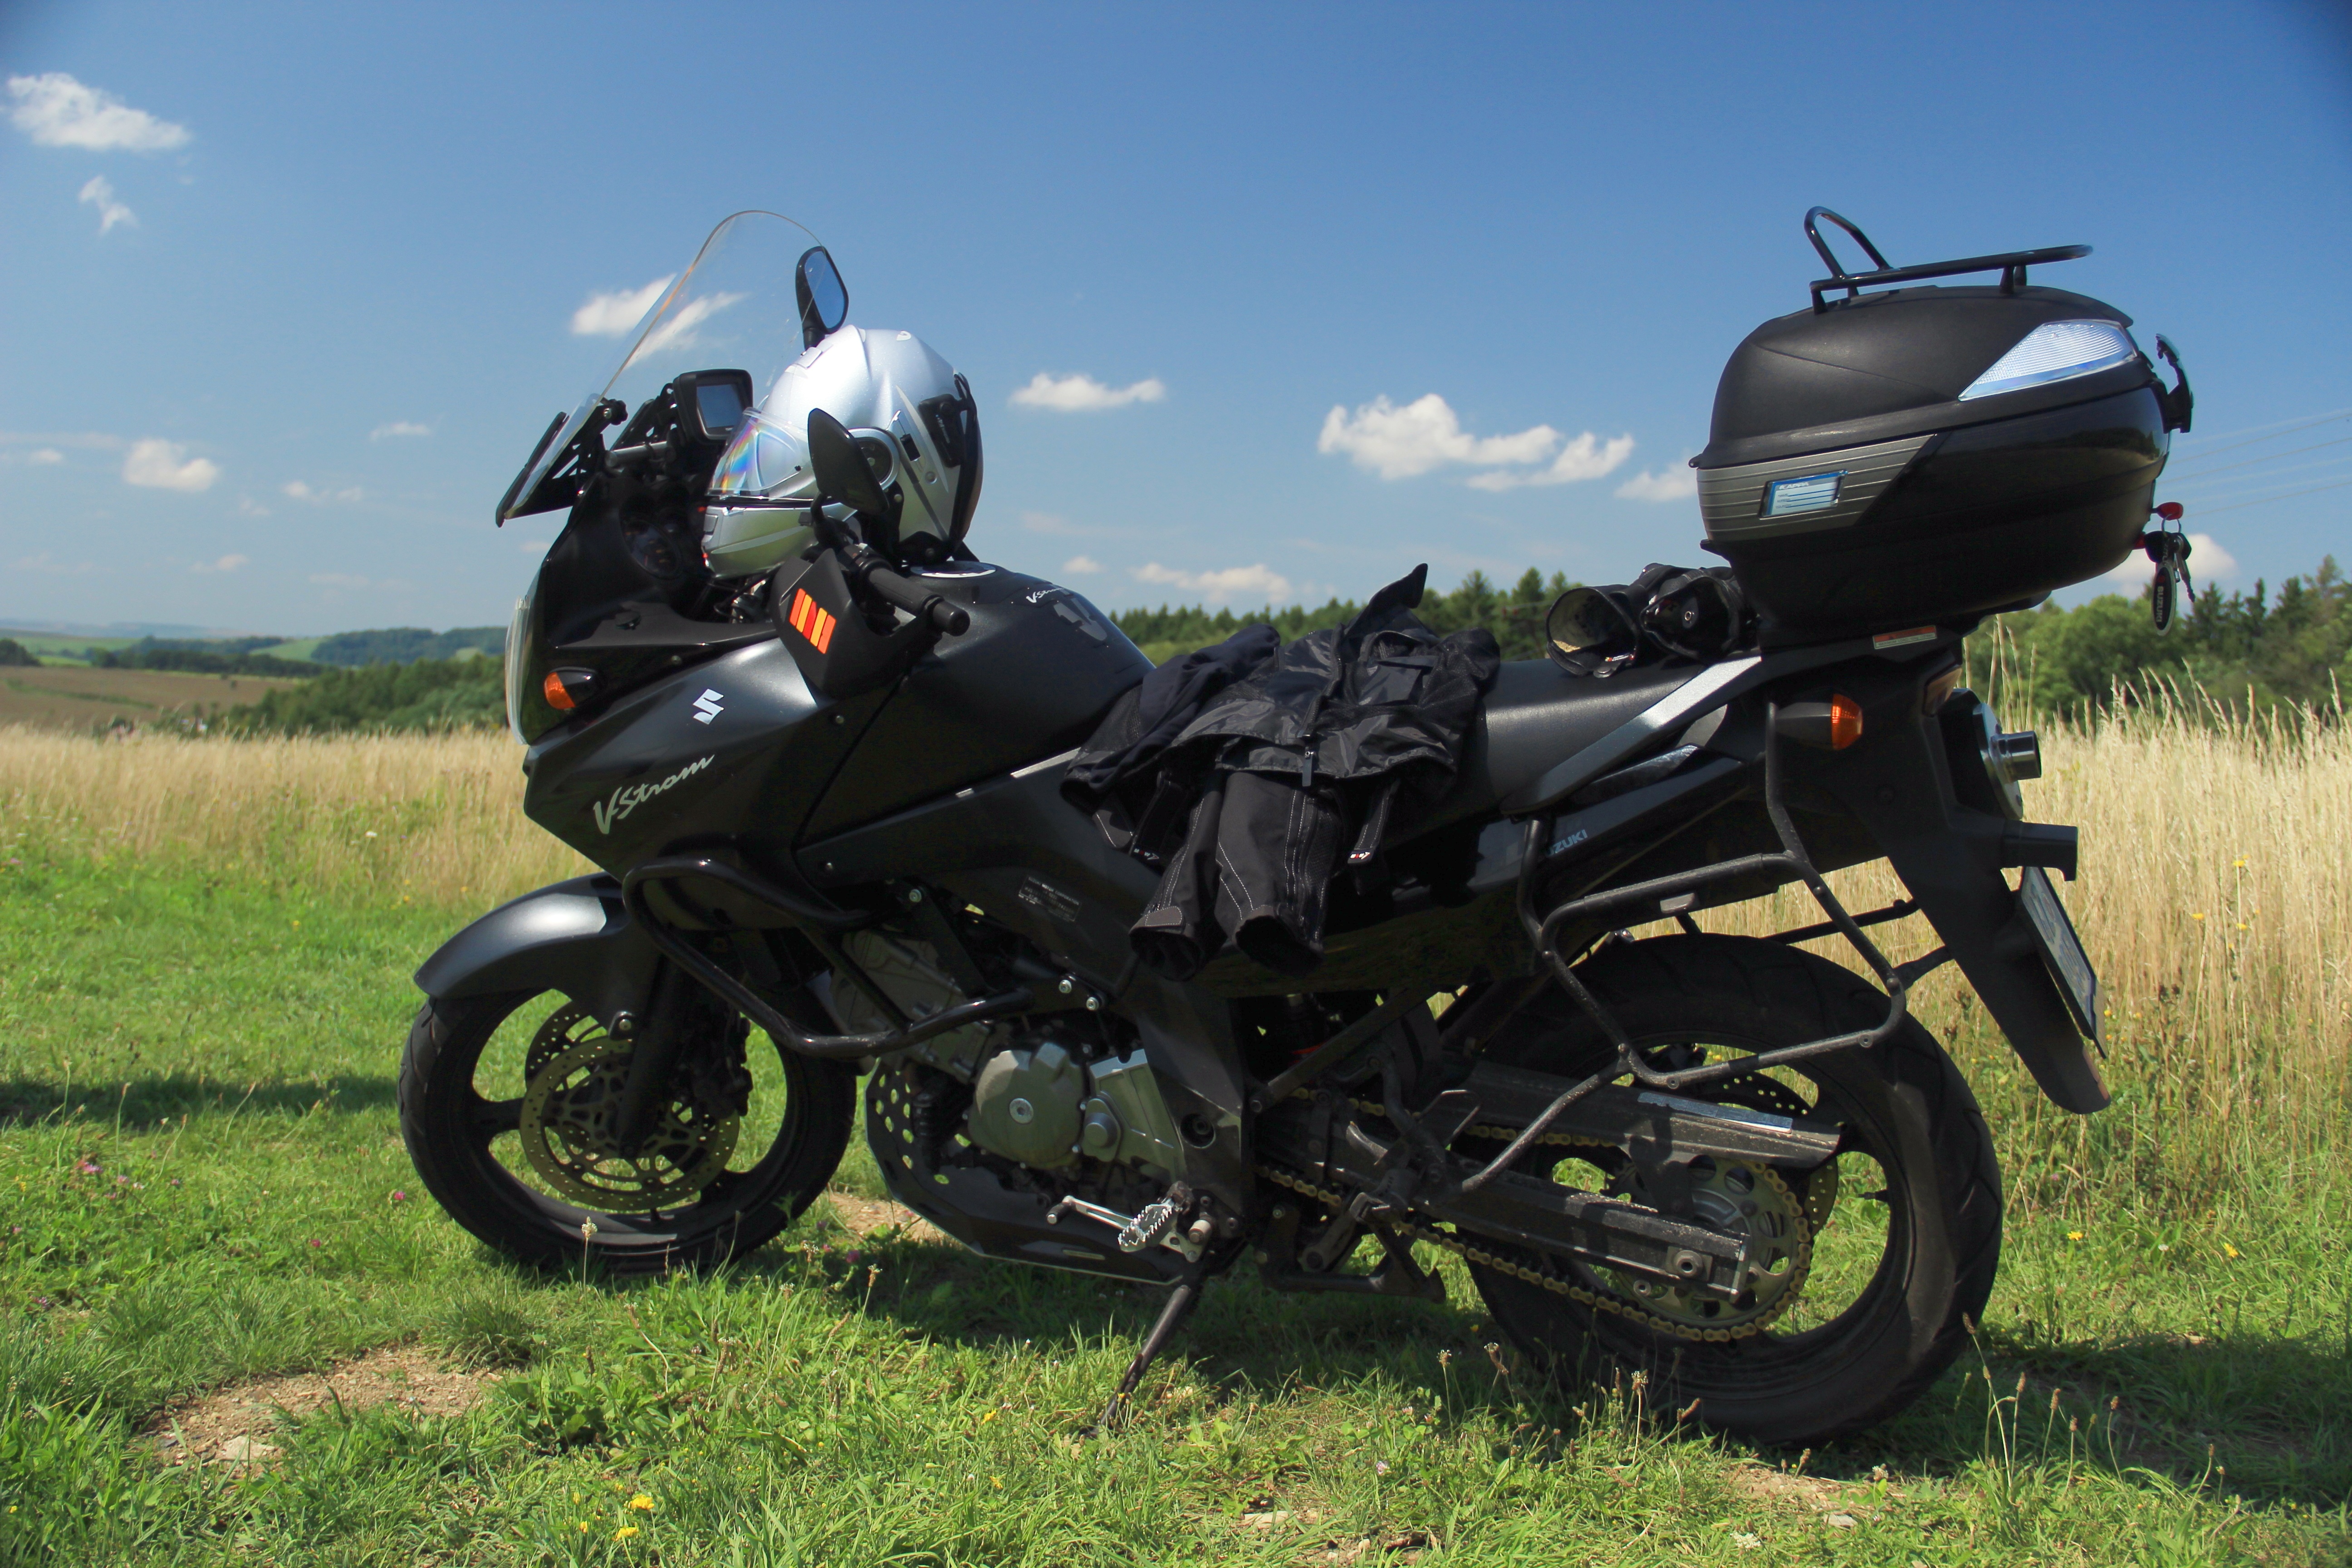
car, vehicle, motorcycle, break, suzuki, pause, motorcycling, land vehicle, automobile make, v strom